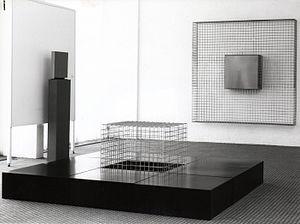
Mark Verstockt est un artiste contemporain belge à situer dans la tendance géométrique-constructiviste-minimaliste.